Blackwater river

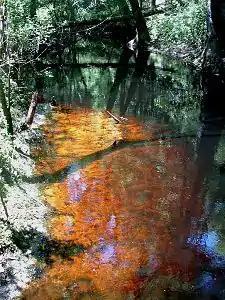
A swamp-fed stream in northern Florida, showing tannin-stained undisturbed blackwater

A blackwater river is a type of river with a slow-moving channel flowing through forested swamps or wetlands. Most major blackwater rivers are in the Amazon Basin and the Southern United States. The term is used in fluvial studies, geology, geography, ecology, and biology. Not all dark rivers are blackwater in that technical sense. Some rivers in temperate regions, which drain or flow through areas of dark black loam, are simply black due to the color of the soil; these rivers are "black mud rivers". There are also black mud estuaries.